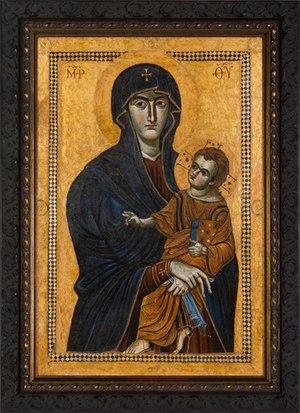
La Salus Populi Romani est une icône représentant la Vierge Marie et l'Enfant Jésus qui a fait l'objet d'une dévotion particulière au moins depuis le XIIIᵉ siècle. Elle se trouve dans la Chapelle Pauline de la basilique Sainte-Marie-Majeure à Rome. Selon la Tradition, elle est attribuée à l'évangéliste saint Luc.